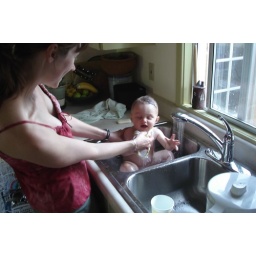
Bath in kitchen sink